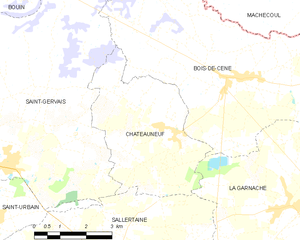
Carte des communes françaises Châteauneuf